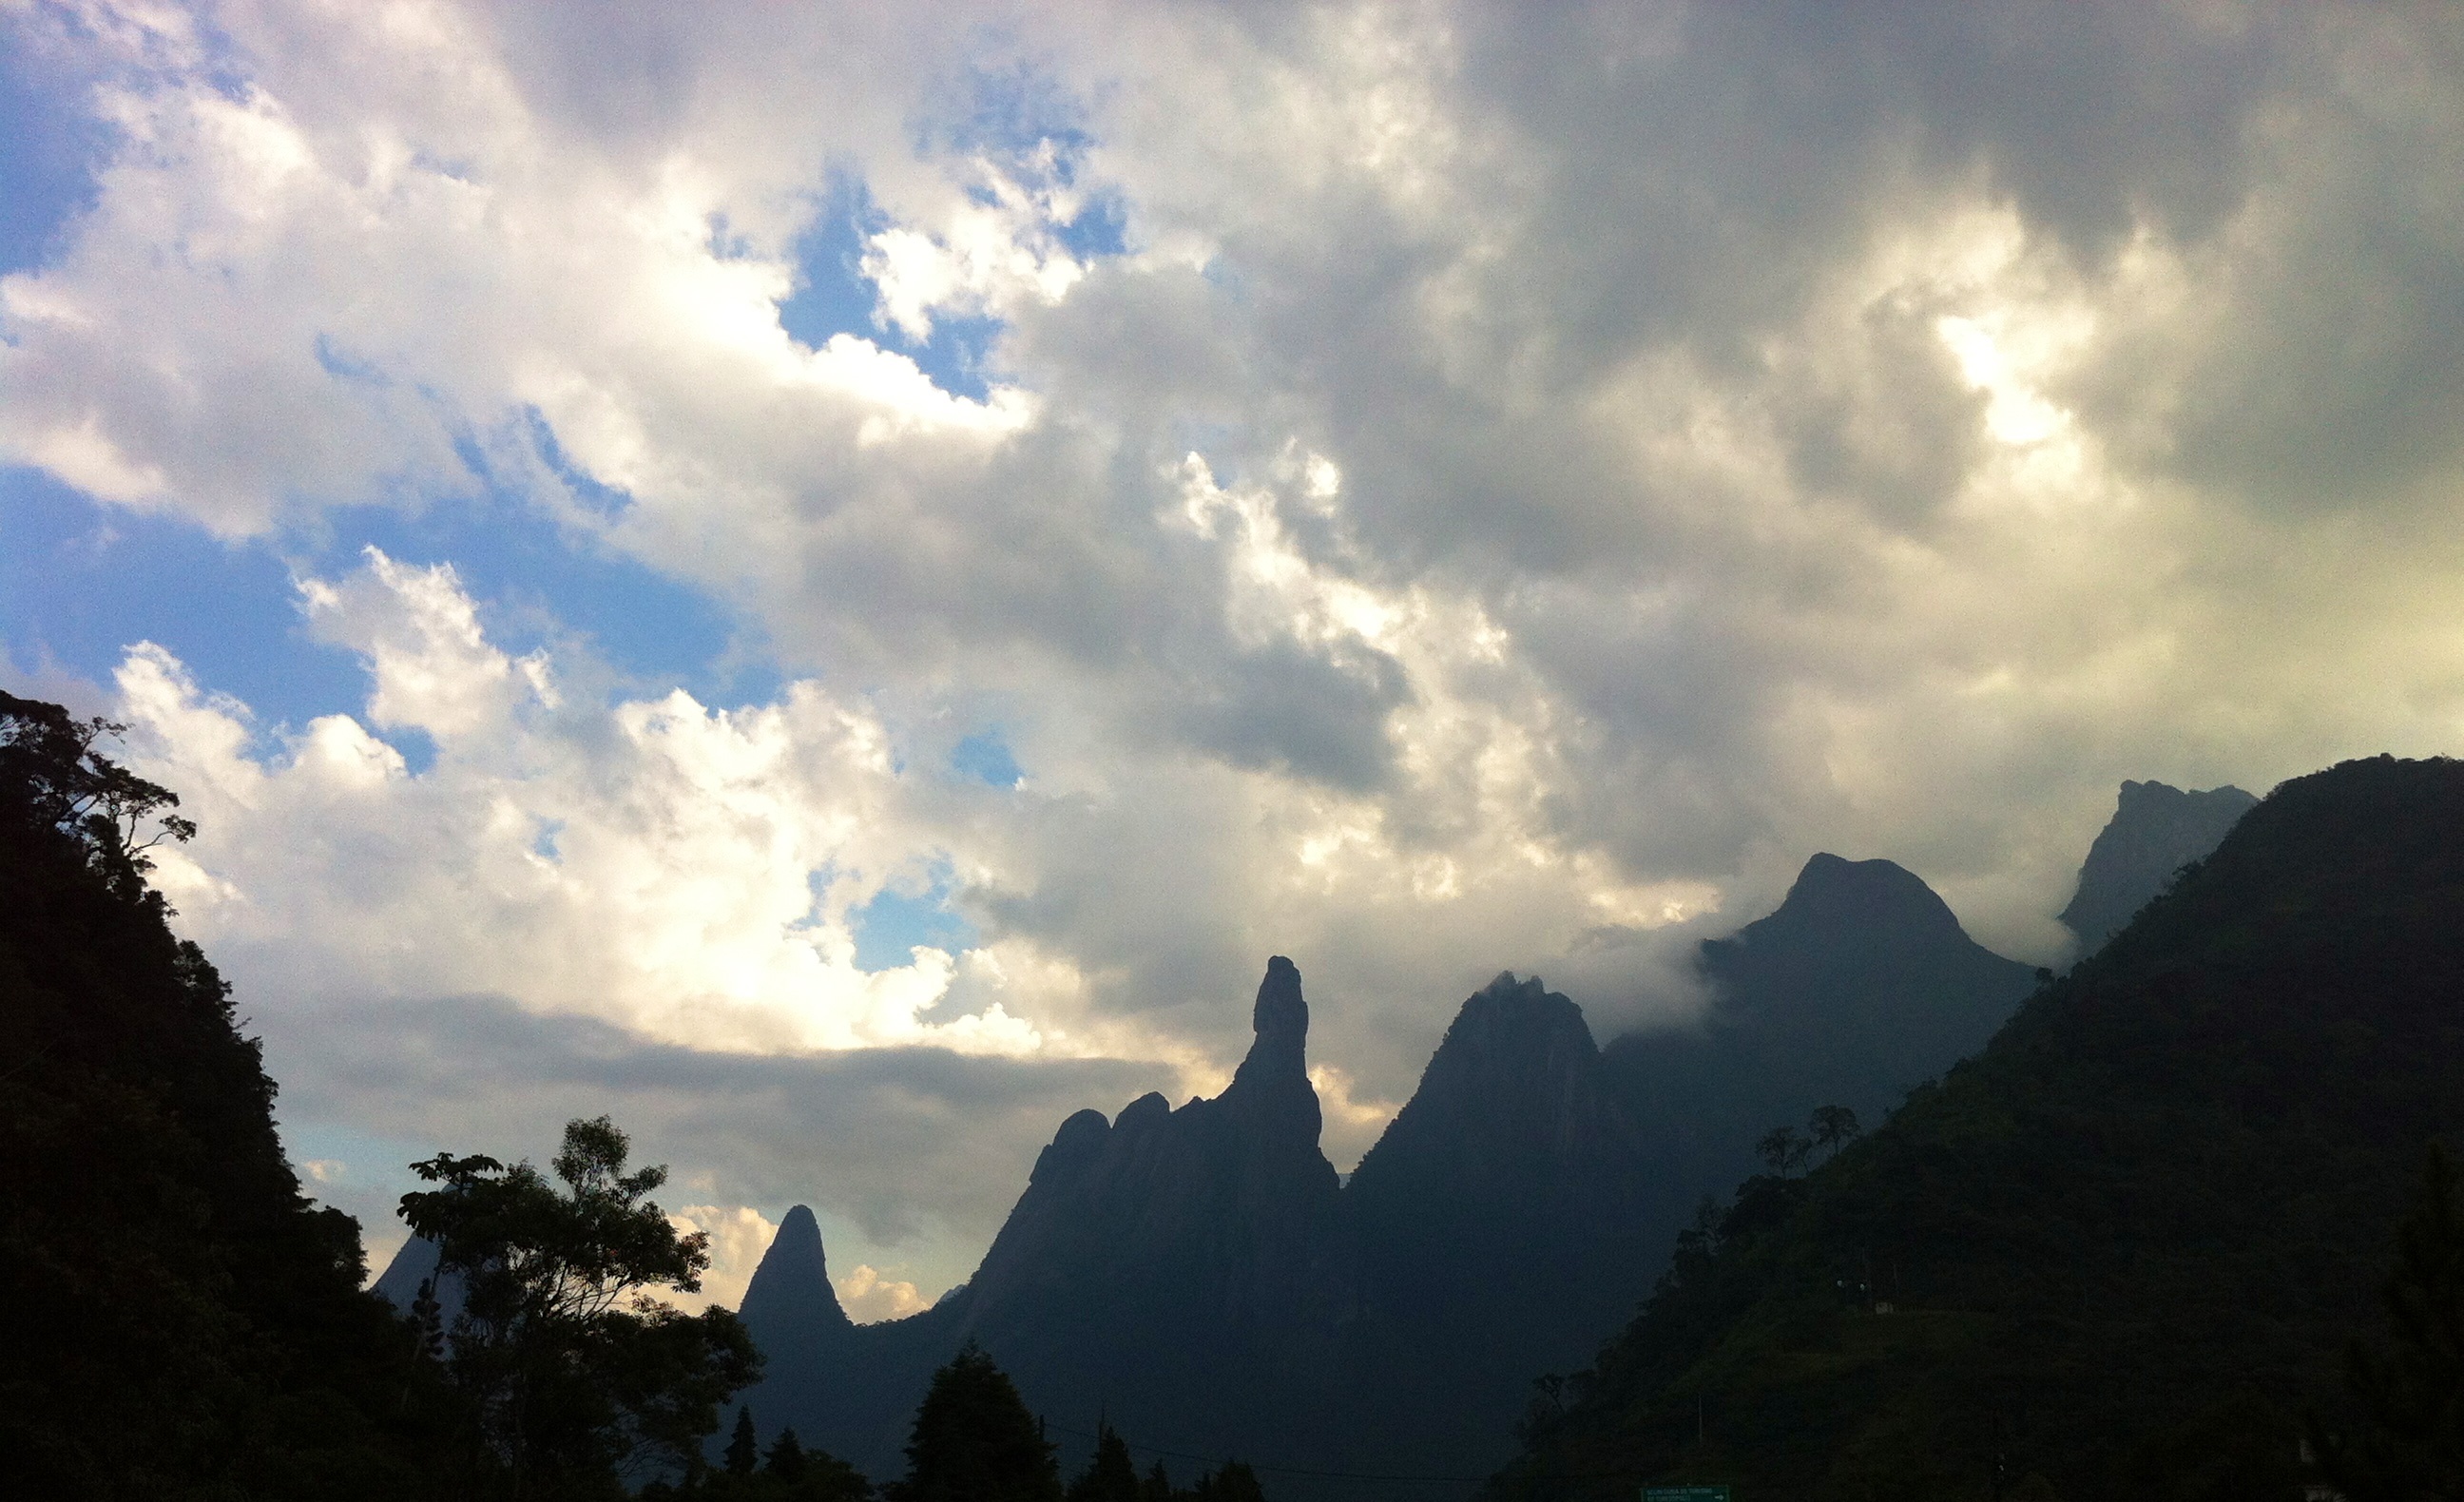
landscape, nature, rock, mountain, cloud, sky, sunrise, sunset, sunlight, morning, hill, dawn, peak, valley, mountain range, dusk, panoramic, finger, rio de janeiro, de, alps, rio, amazing, brazil, viewpoint, landform, meteorological phenomenon, geographical feature, atmospheric phenomenon, mountainous landforms, god's, dedo de deus, dedo, deus, teresopolis